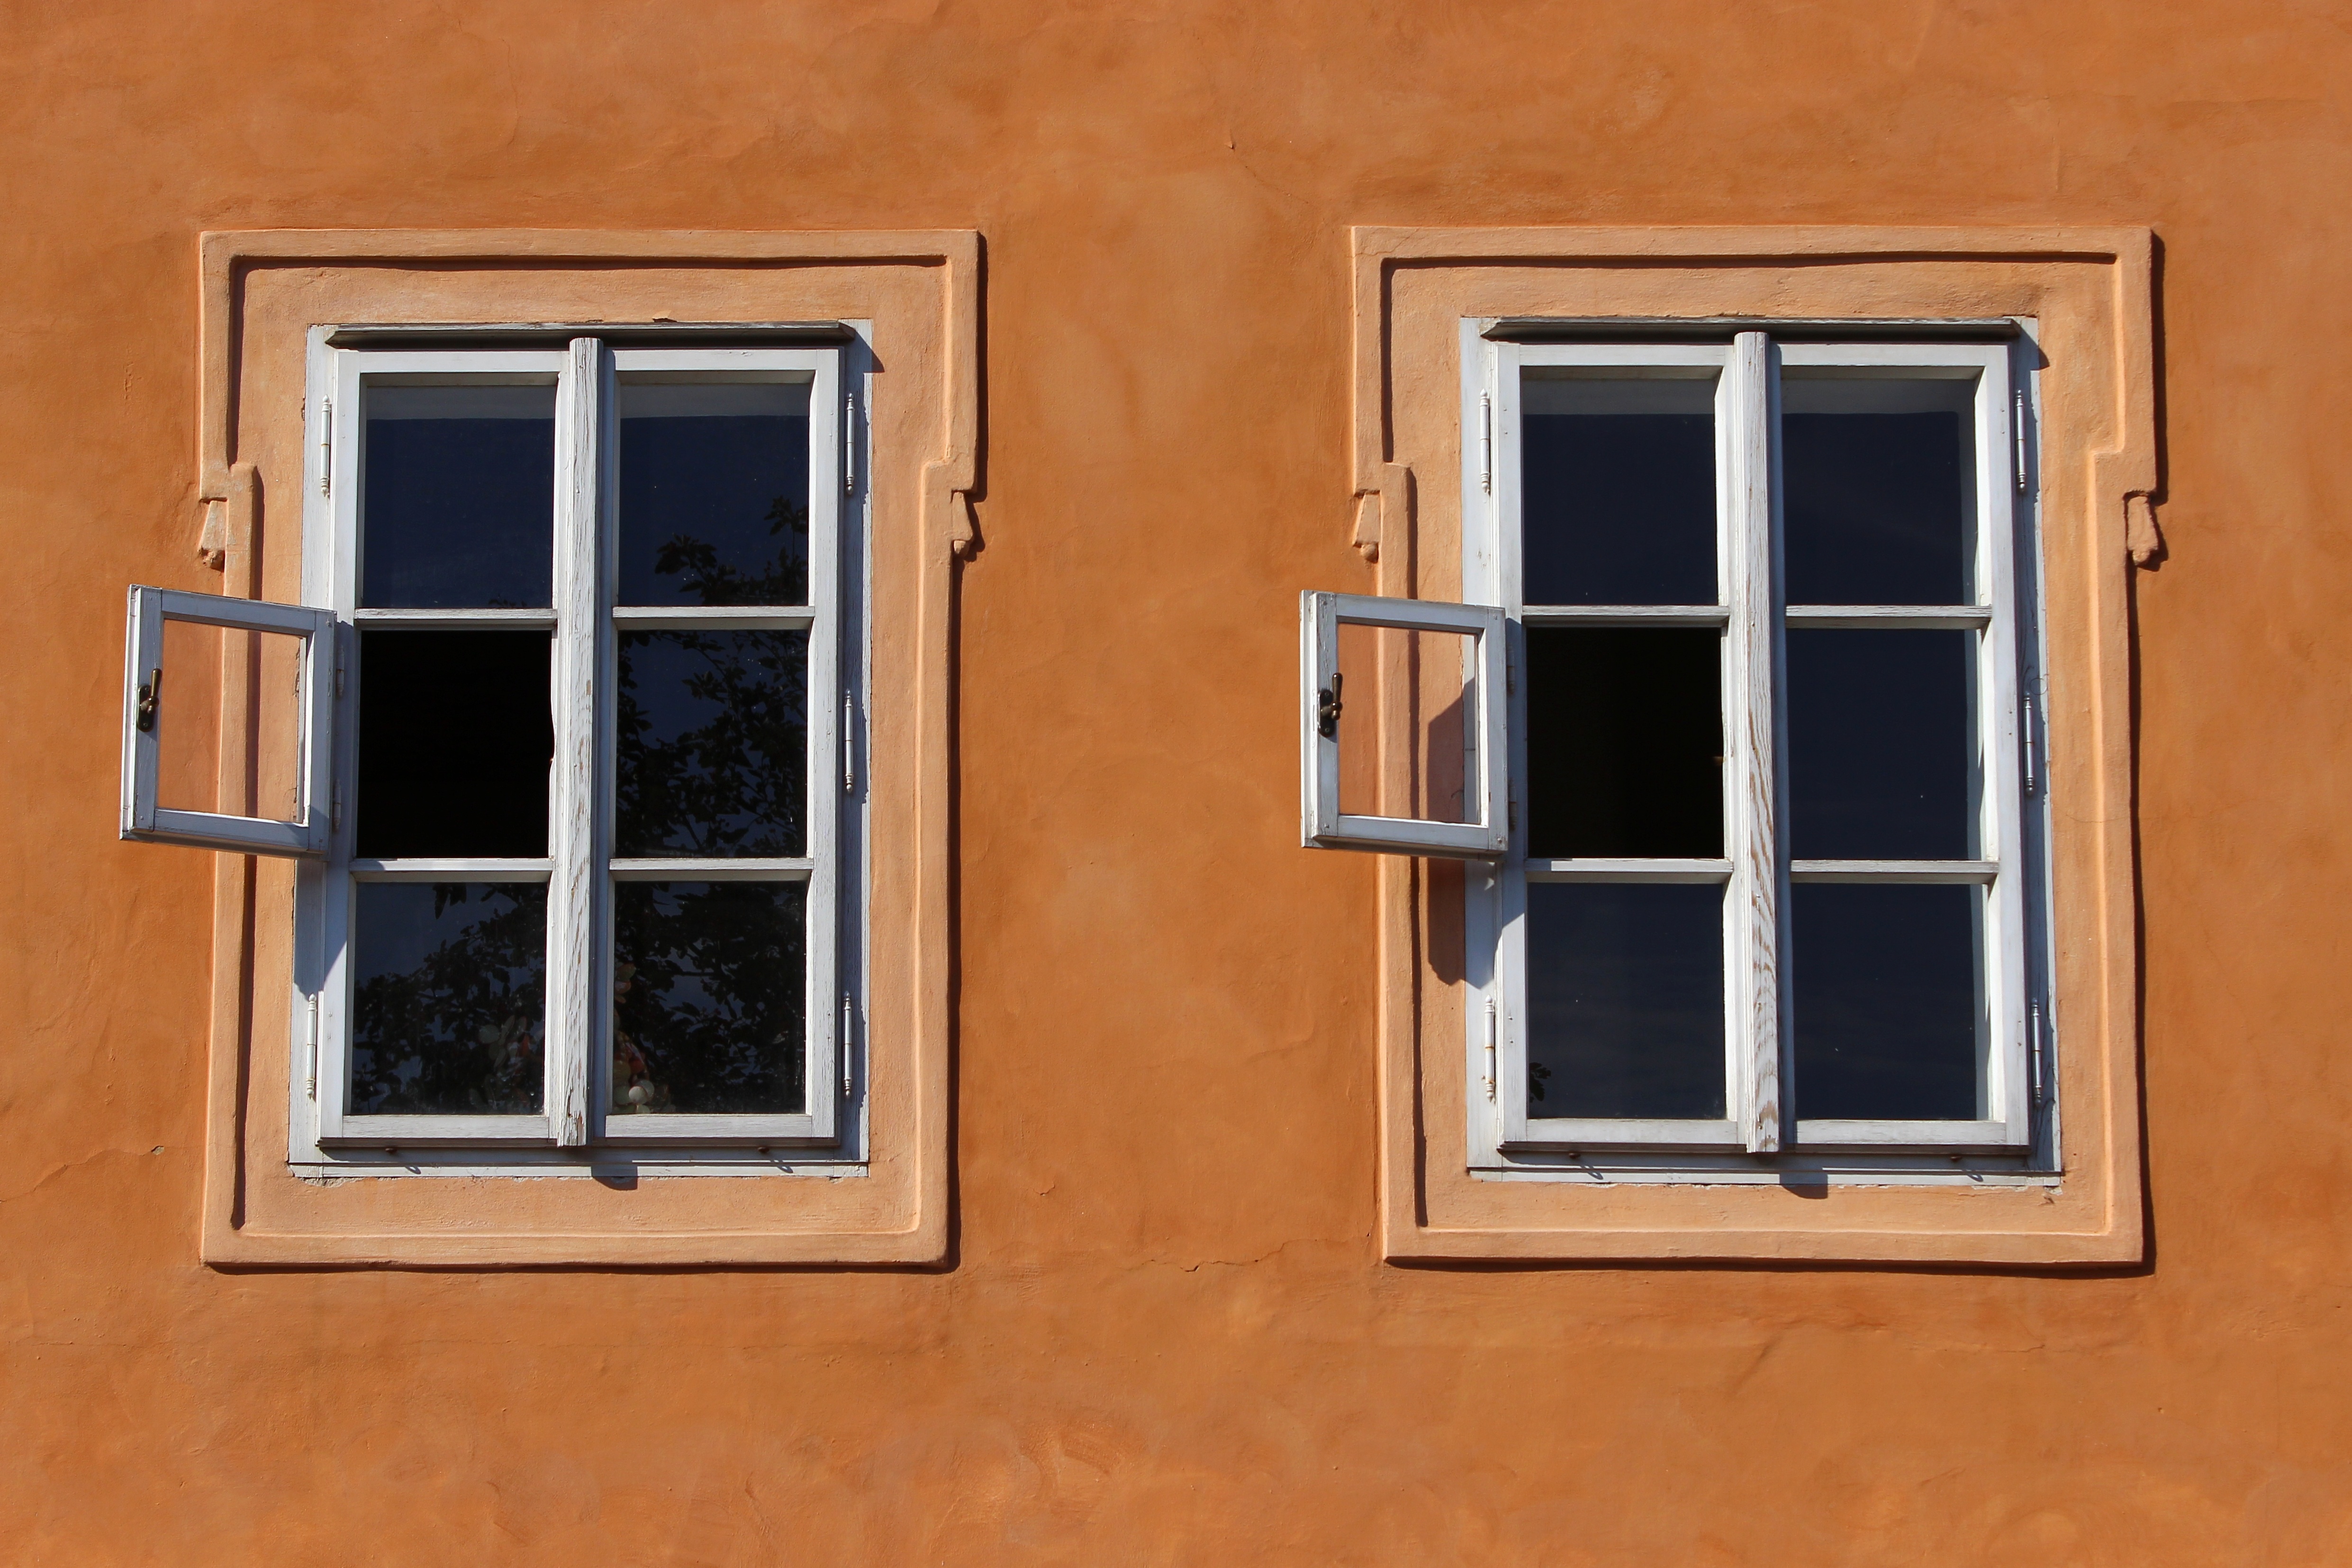
wood, house, window, glass, home, wall, facade, prague, door, material, interior design, picture frame, twins, sash window